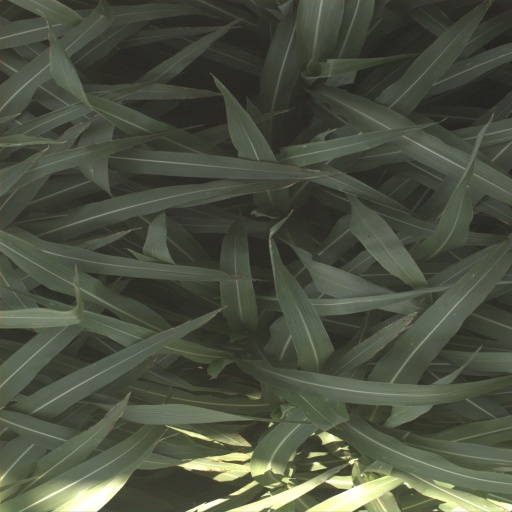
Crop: sorghum